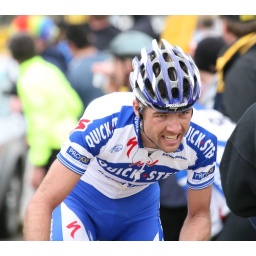
Determined in his climb, this rider's face shows that while short, Palomar Mountain was no cake ride.